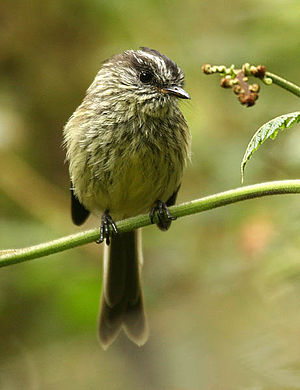
Subosciner / Klassifikation
Langhalet mejsetyran (Uromyias agilis) fra Sydamerika tilhører den store familie Tyranfluesnappere
Subosciner er en undergruppe af spurvefugle med omkring 1000 arter, der især er udbredt i Sydamerika. De adskiller sig fra sangfuglene ved at have en anden udformning af stemmeorganet syrinx nederst i luftrøret.